Marek Huberath

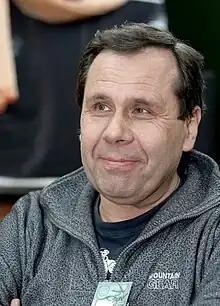
Marek S. Huberath

Marek S. Huberath (pen name, born 1954) is a Polish professor of physics in the Jagiellonian University in Kraków and an award-winning science fiction and fantasy writer. His themes are philosophical, moral, and religious: how people become beasts or remain human in extreme circumstances. Many of his stories focus on death. Winner of the Zajdel Award in 1991 for a short story "Kara większa" and in 1997 for his novel "Gniazdo Światów".